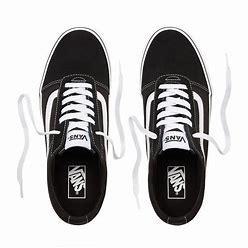
Brand: Vans
Model: Ward